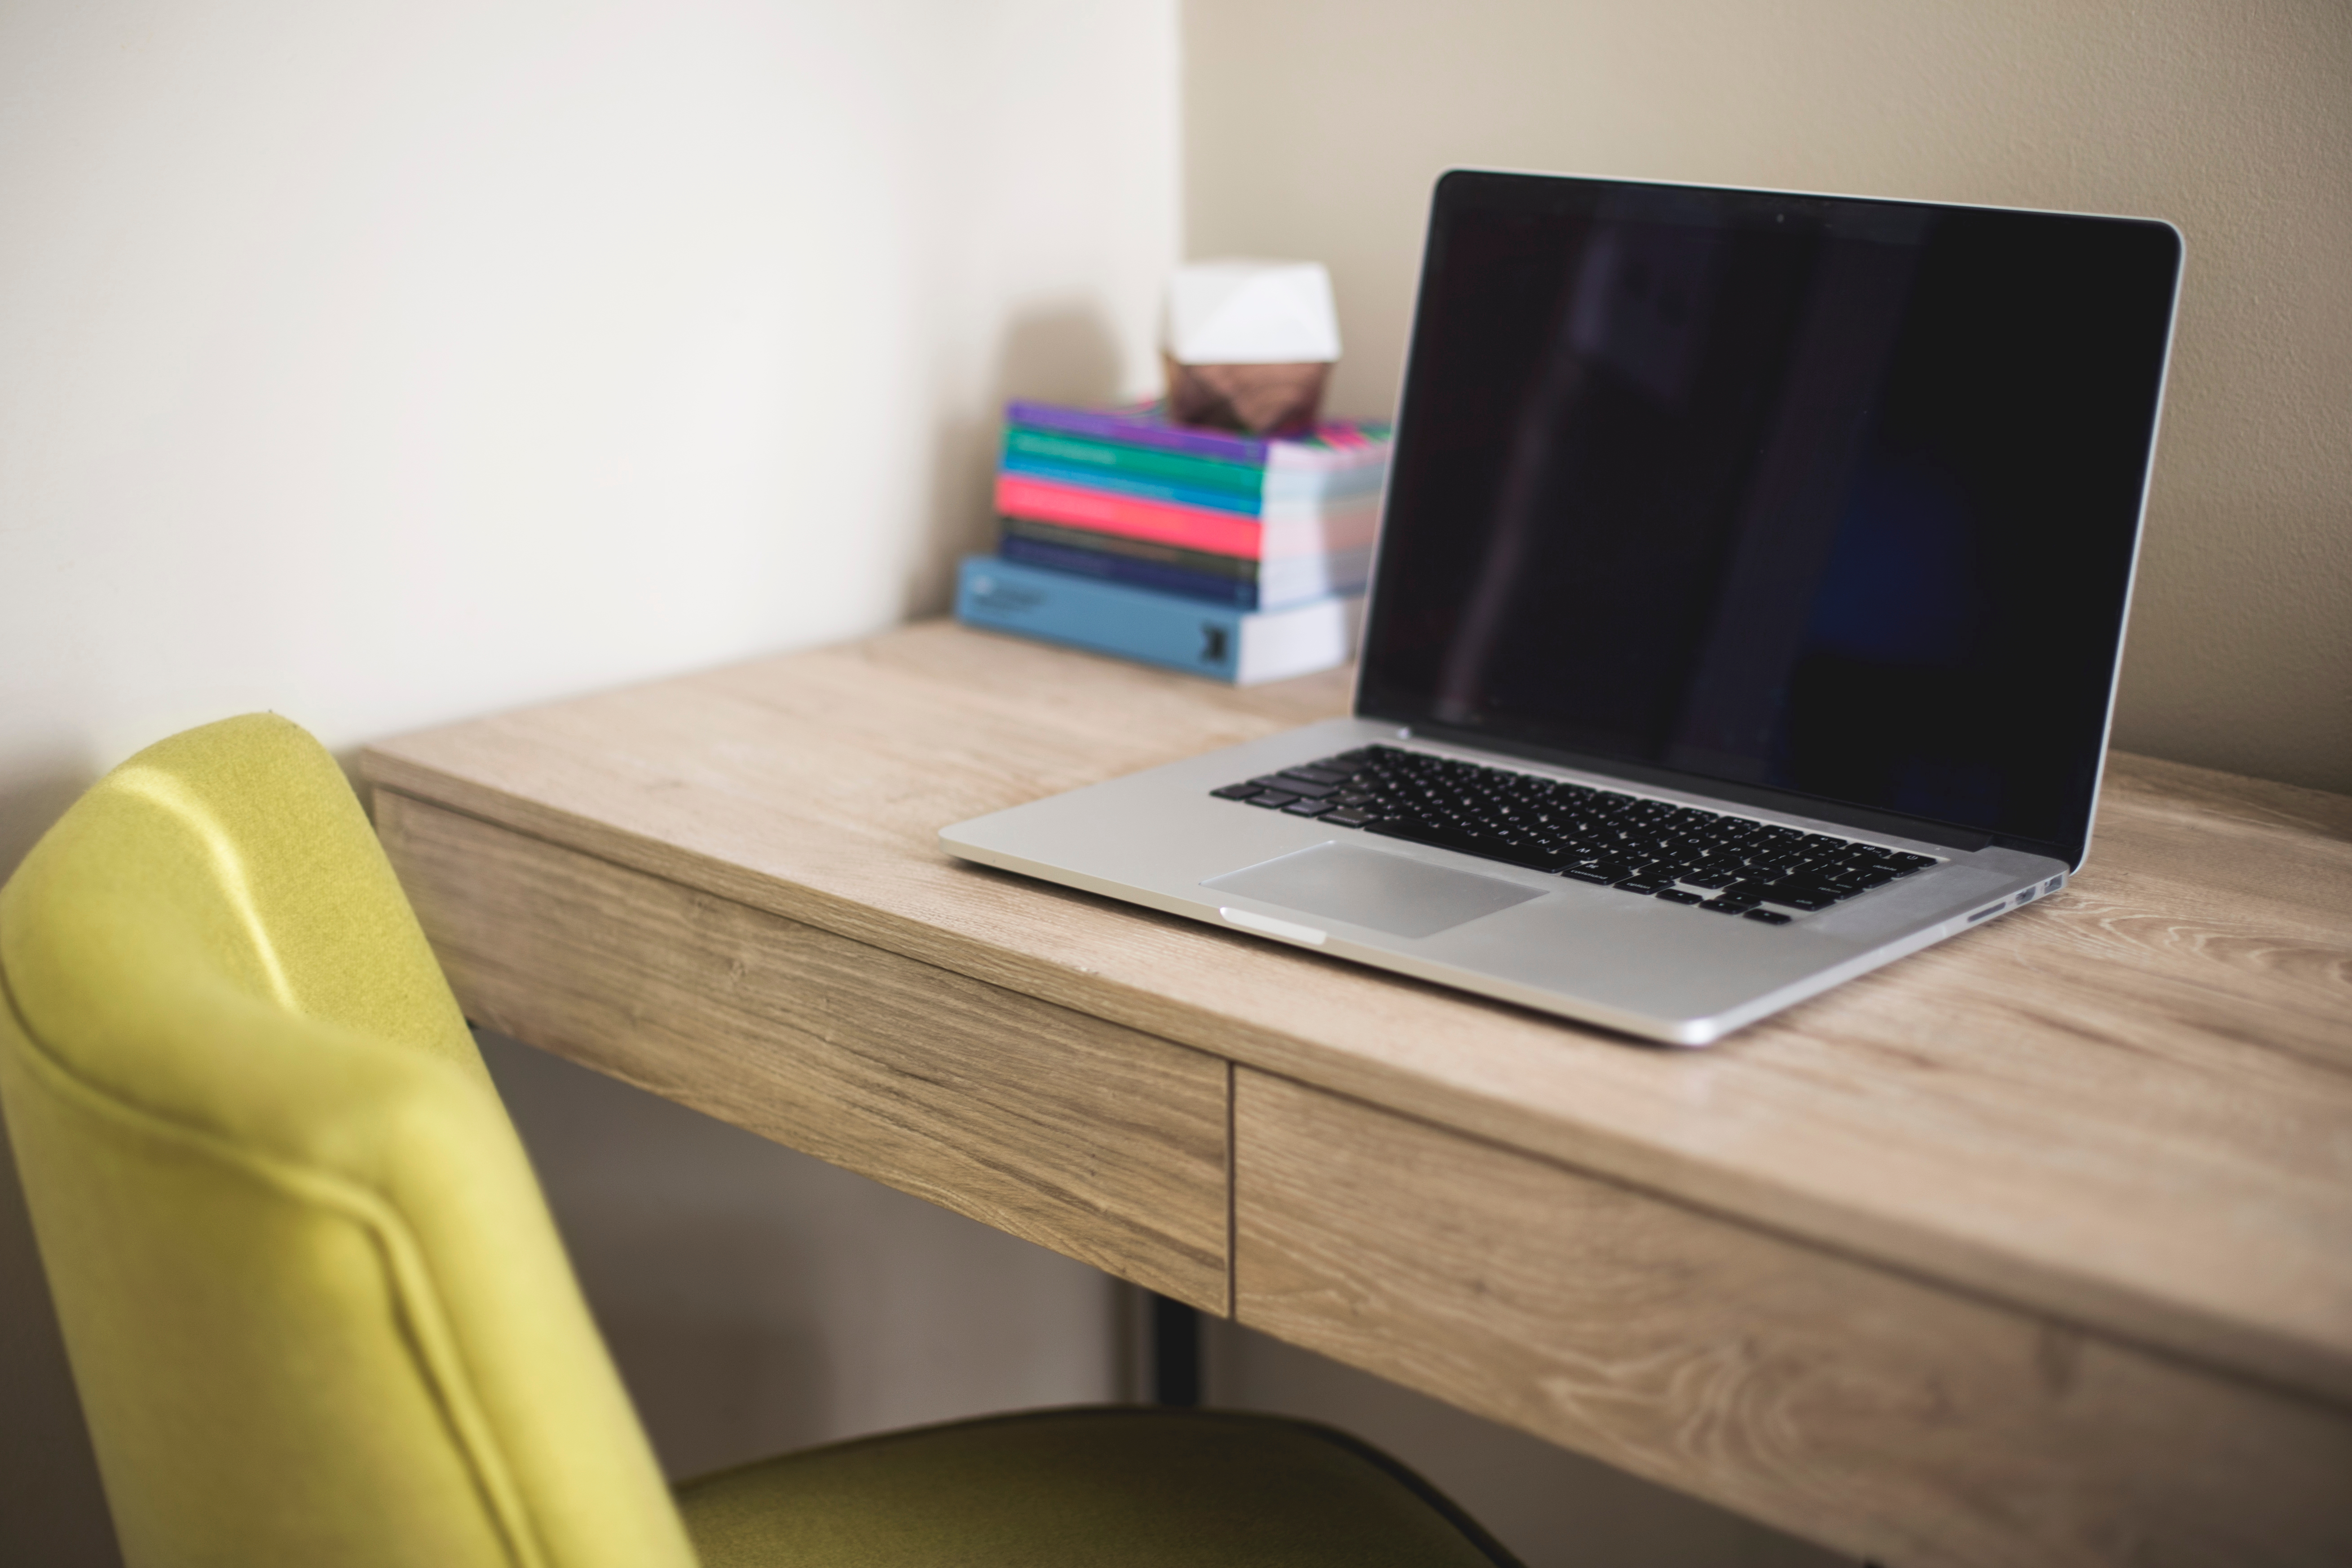
laptop, desk, computer, table, technology, interior, office, furniture, room, design, desktop computer